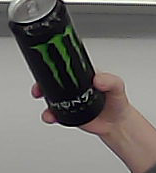
Product: monster_energydrink